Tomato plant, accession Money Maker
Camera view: bottom (45 deg); turntable rotation: 180 degrees
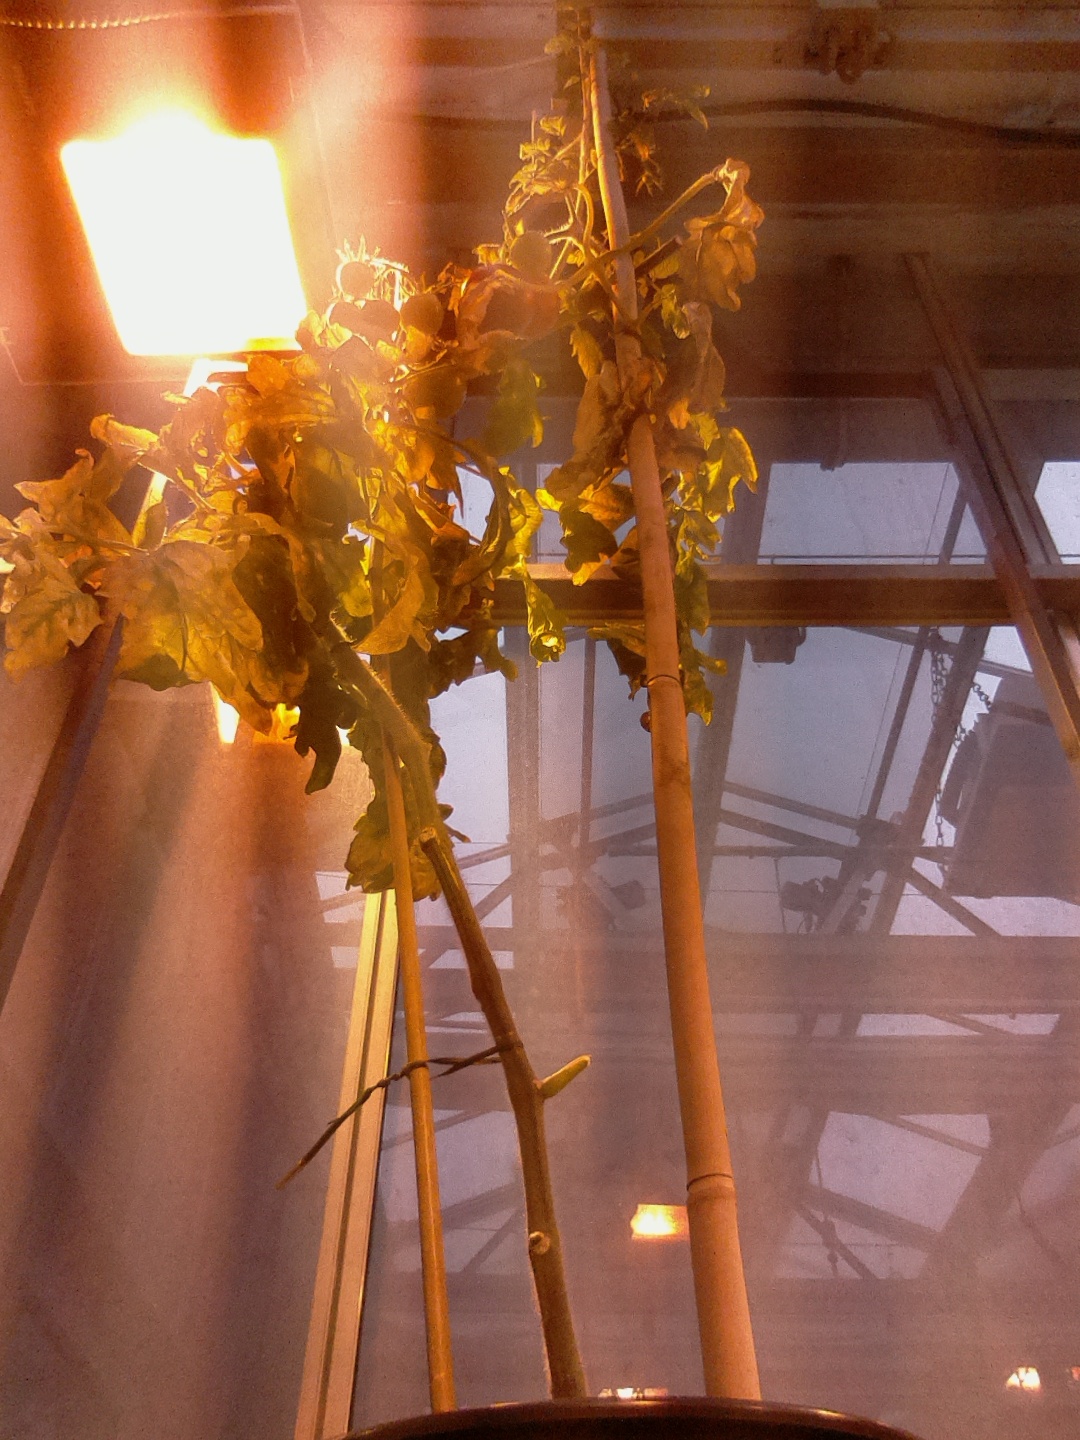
BBCH growth stage 84: 40%-50% of fruits show typical fully ripe color